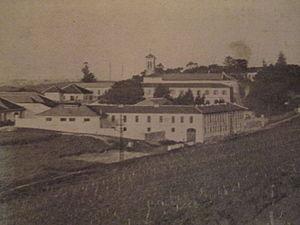
Vue du domaine d'Oulid Adda au début du XXe siècle à Maison-Carrée.
Le domaine d'Oulid Adda était un domaine viticole et agricole, situé près d'Alger à Maison-Carrée, du temps de l'Algérie française. Il s'étendait sur 722 hectares.